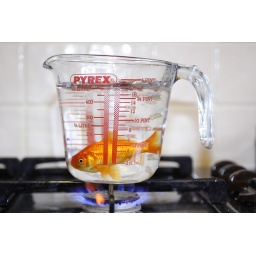
A fish in hot water! merged picture of fish, boiling water and gas flame